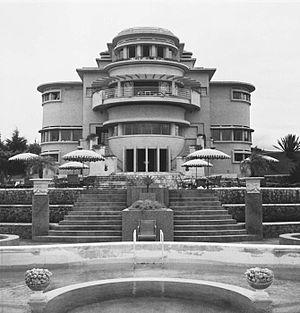
La Villa Isola est un bâtiment art déco situé dans la partie nord de la ville de Bandung, capitale provinciale de Java occidental en Indonésie. Surplombant la vallée, avec une vue sur la ville, elle a été achevée en 1933 par l'architecte hollandais Wolff Schoenmaker pour le magnat des médias hollandais Dominique William Berretty, fondateur de l'agence de presse Aneta dans les Indes orientales néerlandaises. La villa a été conçue pour être sa maison puis, après sa mort, est devenue un hôtel. Aujourd'hui, elle est sert de bureaux au directorat de l'Universitas Pendidikan Indonesia.